Drukair

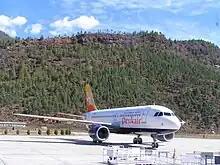
Druk Air Airbus A319 at Paro Airport

The first Airbus A319 arrived in Bhutan on 19 October 2004, the date chosen after a Buddhist astrologer was consulted to ensure the aircraft arrived in Bhutan on an auspicious day in the Buddhist calendar. Before entering service on commercial flights on 31 October 2004, Drukair took their A319 on a country-wide flight in honour of the ascension of Crown Prince Jigme Khesar Namgyel Wangchuck to the Chhoetse Penlop. The second aircraft was delivered by Airbus to Drukair in December 2004. On 31 August 2012, Druk Air took delivery of a third Airbus A319.